Recsk 1950–1953: The Story Of A Secret Concentration Camp In Communist Hungary

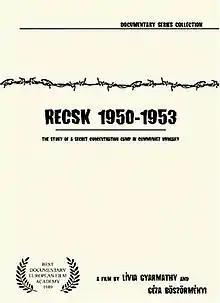

Recsk 1950–1953: The Story Of A Secret Concentration Camp In Communist Hungary, Hungarian: "Recsk 1950–1953, egy titkos kényszermunkatábor története" is a 1988 Hungarian documentary film directed by Lívia Gyarmathy and her husband Géza Böszörményi. Documentary tells the story of Recsk, Hungary's most notorious political prison camp, the Recsk forced labor camp, which operated between 1950 and 1953. During the early 1950s the very existence of this camp for political prisoners at Recsk was one of the Hungarian communist regime's deepest secrets.